Mervyn O'Gorman

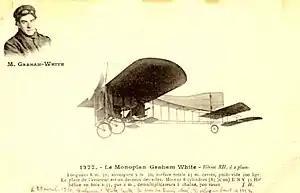
before... (Bleriot XII)

The first aircraft produced under this system was the S.E.1, ostensibly a refurbishment of a Blériot XII. This was destroyed in a crash before flight testing was complete, killing Ridge. In the hands of Geoffrey de Havilland the Voisin which had been donated to the Army Air Battalion by the Duke of Westminster was reborn as the B.E.1, a neat biplane with an excellent performance which first took to the air in December 1911. The B.E.1 was followed by the almost identical B.E.2 and a series of other aircraft, ostensibly improvements of the motley collection of aircraft in the Factory's possession, which in some cases did not even retain the original engine. It is ironic that the first visible fruits of a programme intended to bring order to chaos were the result of a subversion of the system.